Role of women in the Nicaraguan Revolution

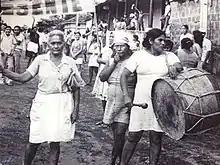
Women participating in the revolution (1970)

Women among the FSLN were encouraged to participate in every aspect of combatant and civilian life as equals to their male counterparts. Women had their own battalions which marched in rallies organized by the FSLN such as the one held in 1979 in the town of Carazo. Women were required to carry forty pound backpacks, and men were required to engage in traditionally-female tasks such as food preparation. Although men heavily outnumbered women in the leadership positions within FSLN ranks, women consisted of approximately 25 to 30 per cent of the members.